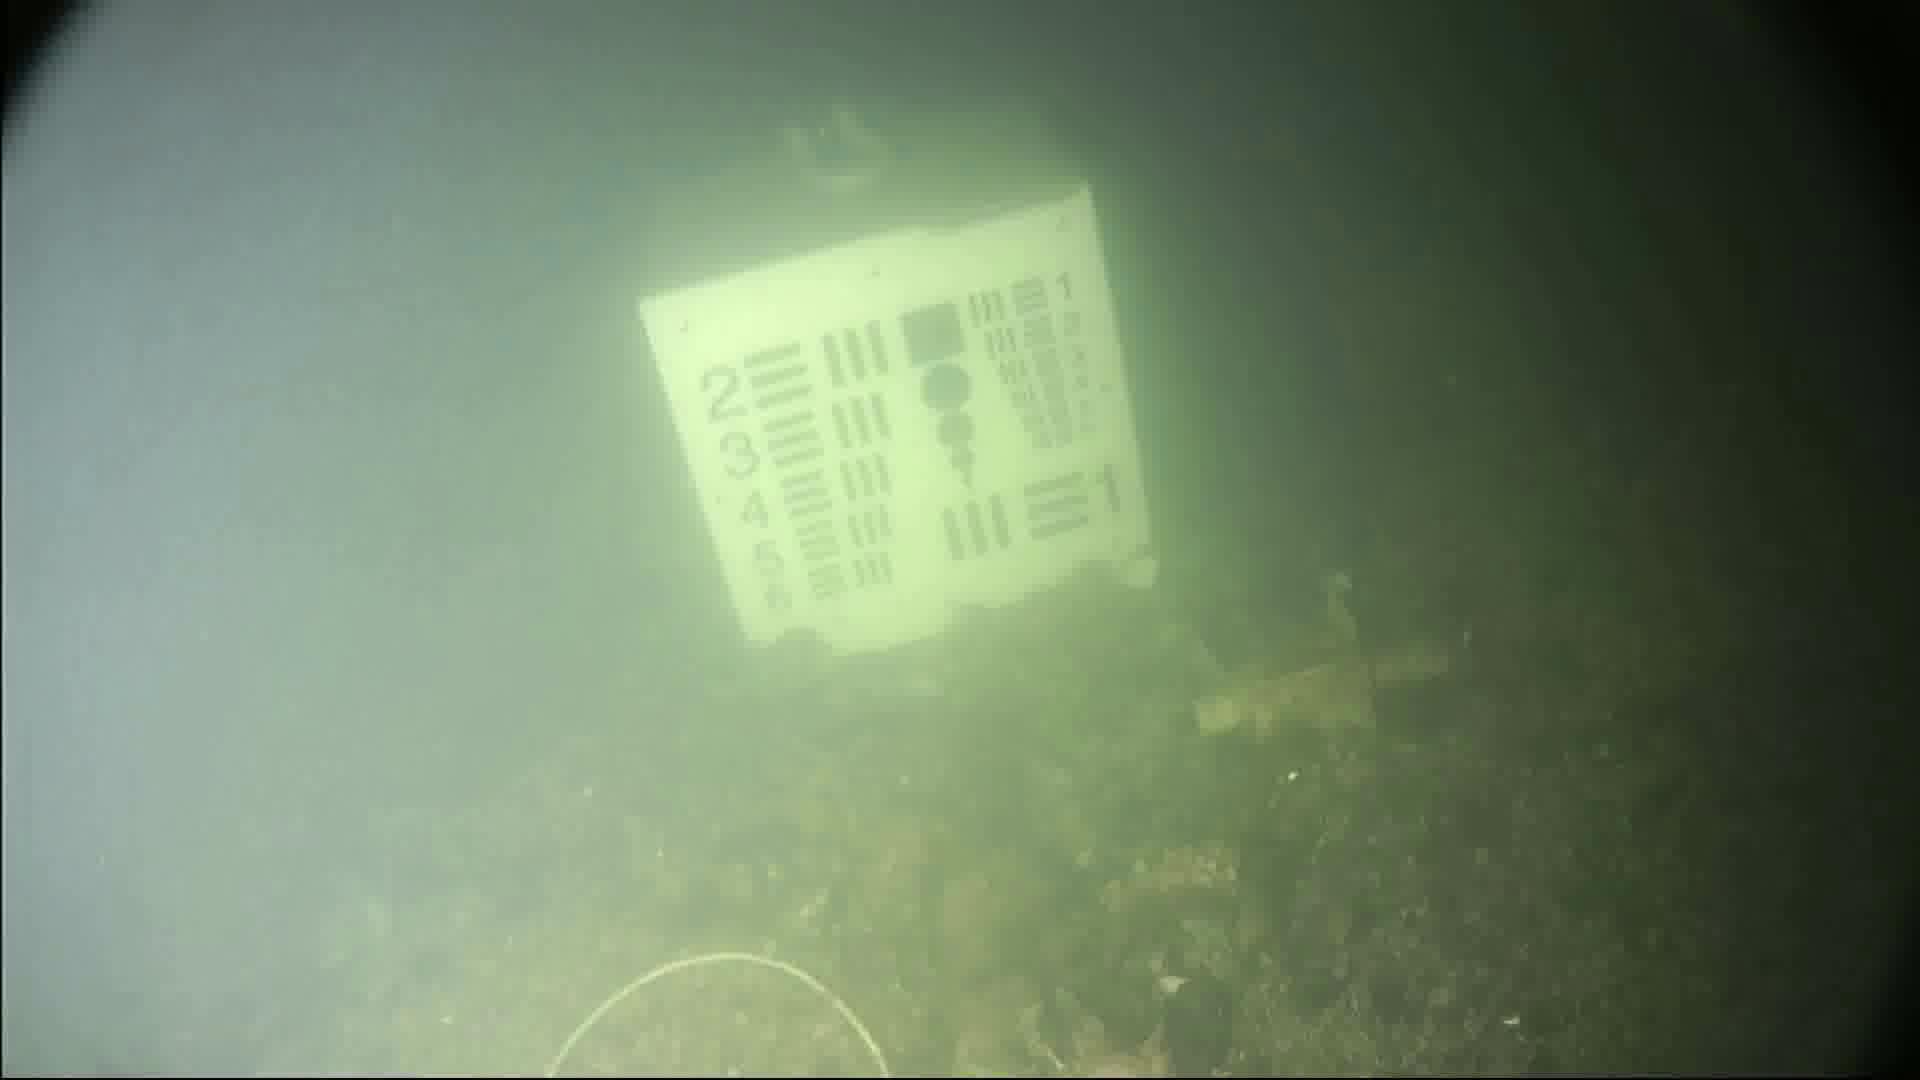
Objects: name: crab